Circoxena ditrocha

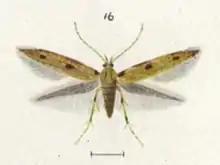
"Circoxena ditrocha" by George Hudson

This species was first described by Edward Meyrick in 1916 using a specimen collected by George Hudson at Wainuiomata in December. Hudson discussed and illustrated the species in his 1928 publication "The butterflies and moths of New Zealand." In 1973 John S. Dugdale discussed the species and illustrated the wing venation as well as the genitalia of both the male and female. The holotype specimen is held at the Natural History Museum, London.